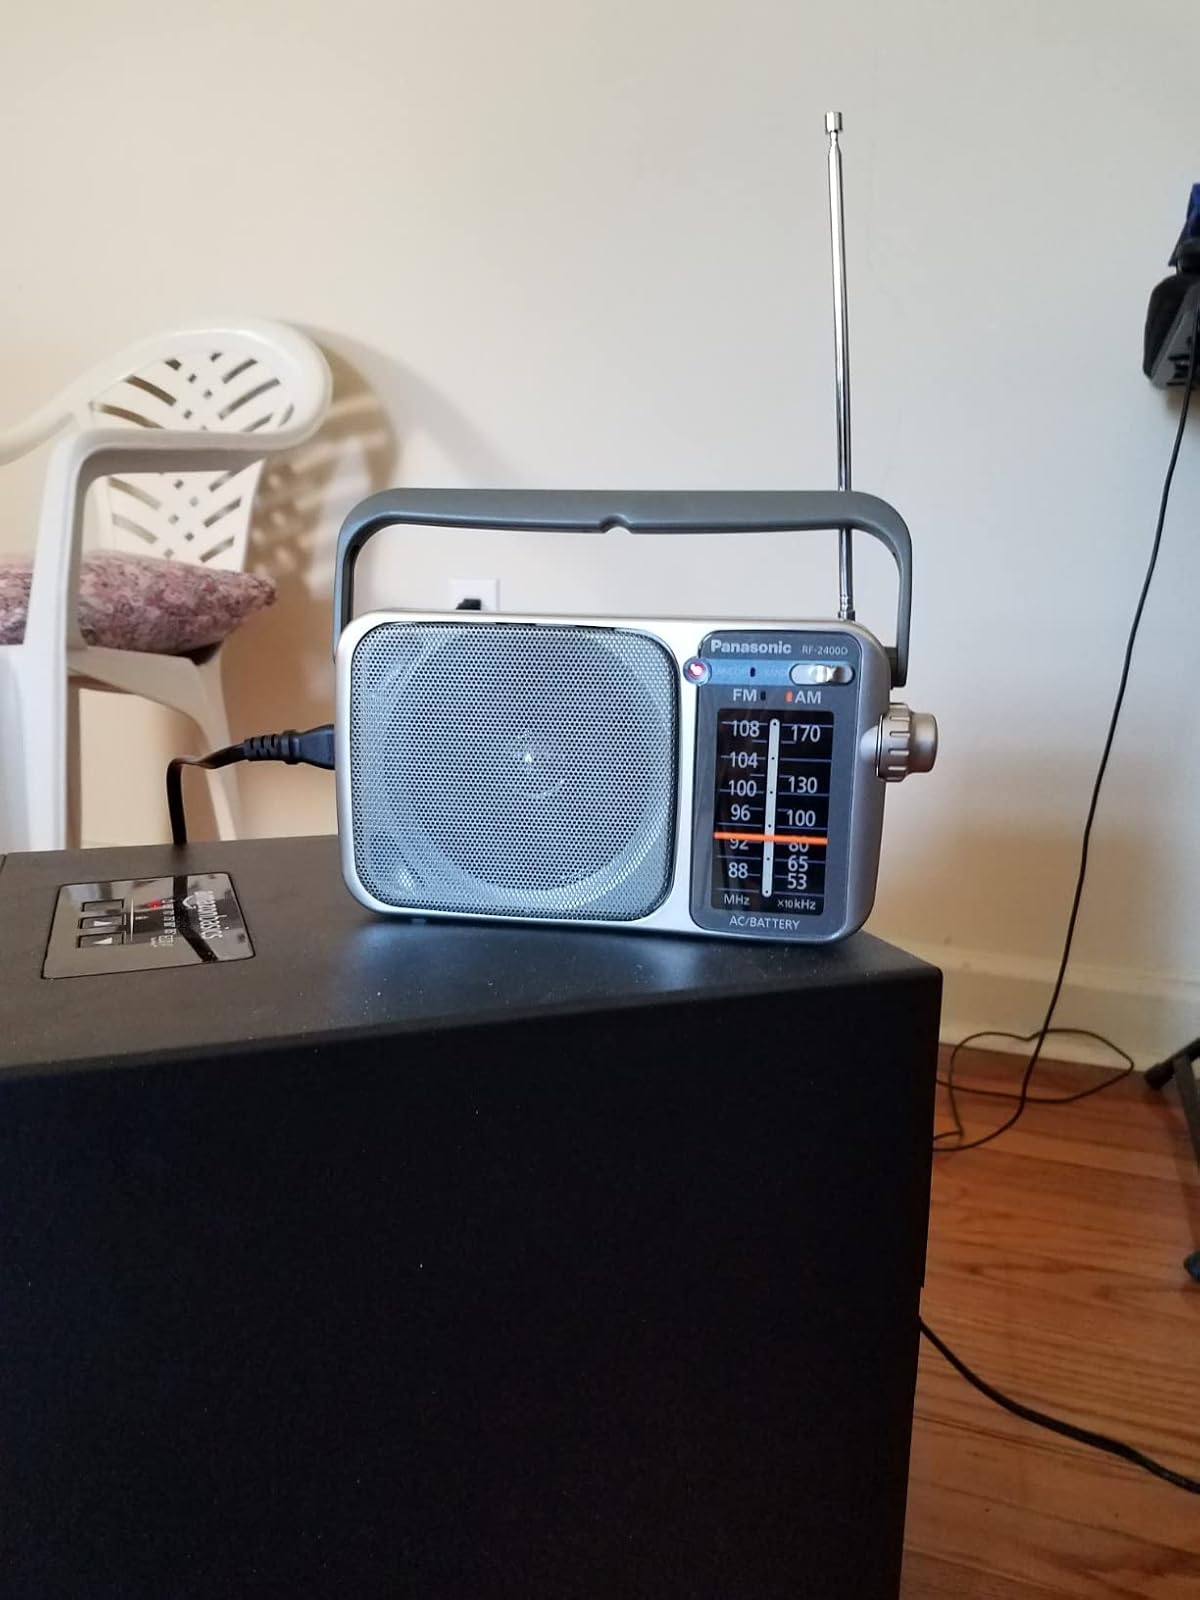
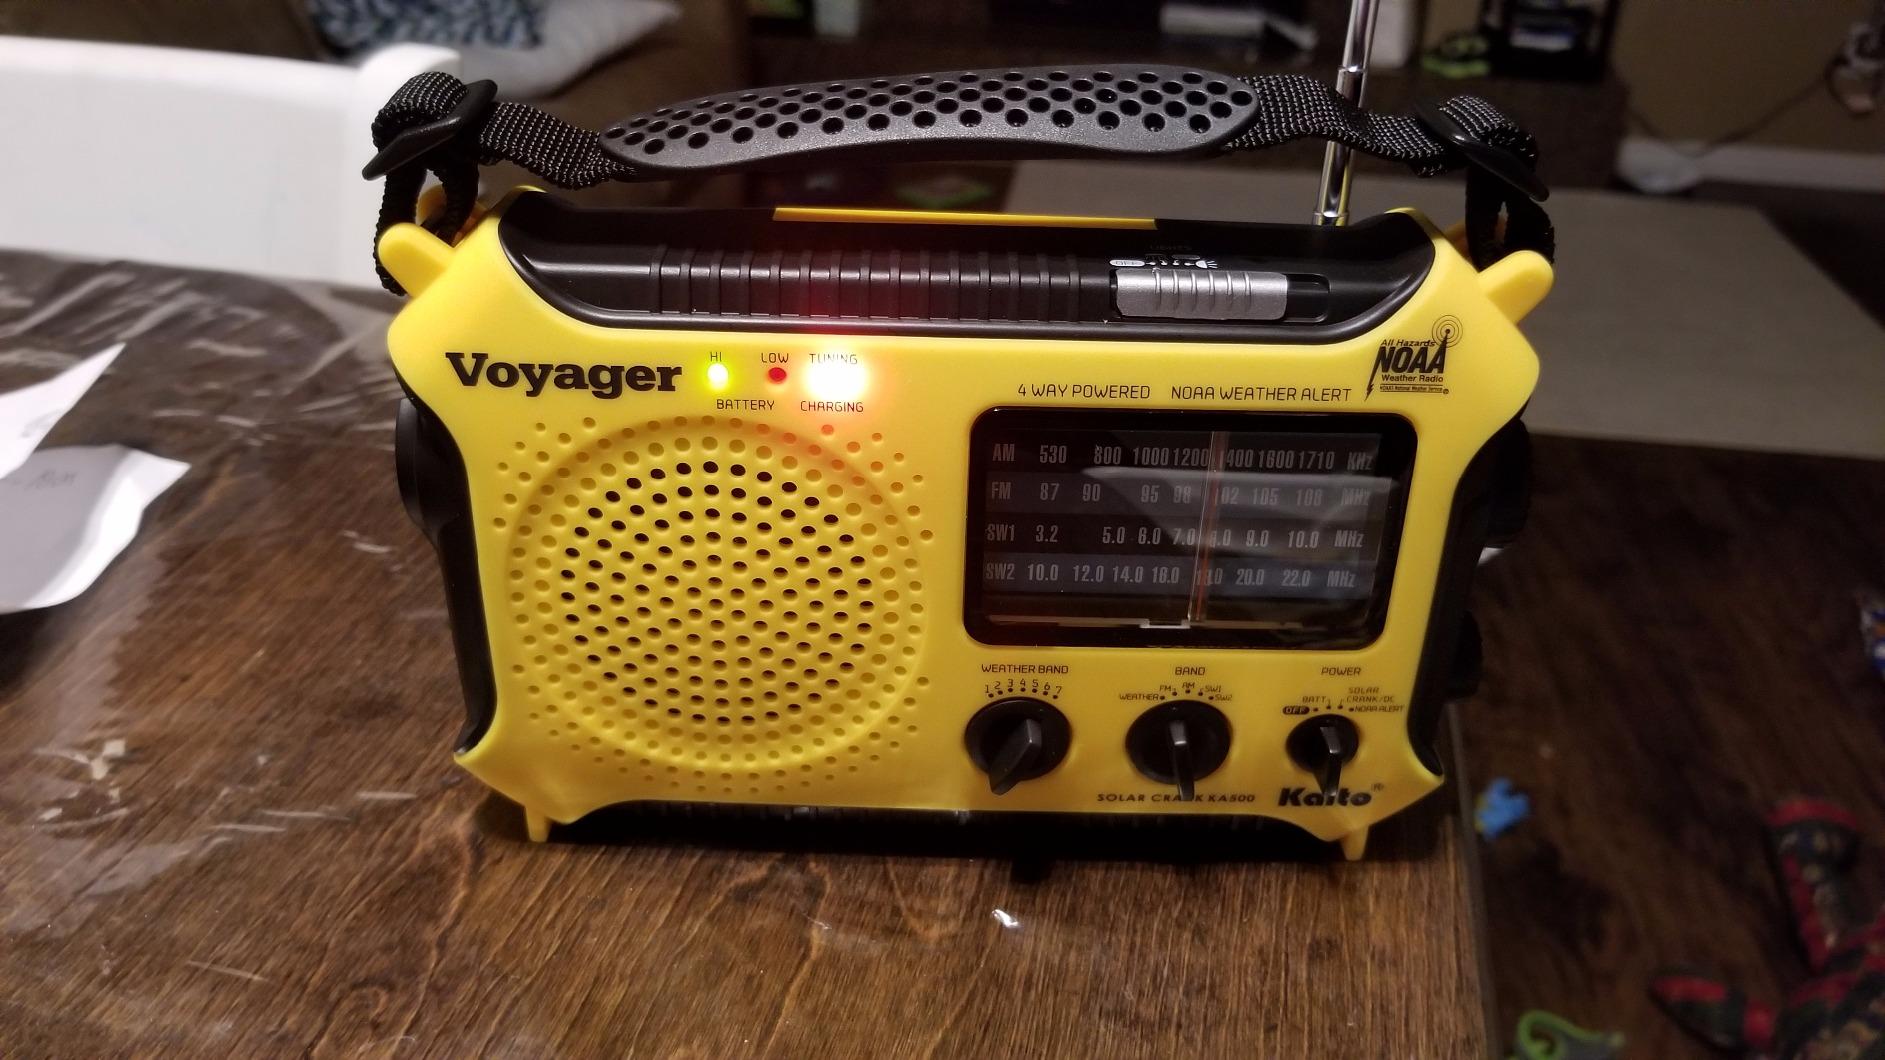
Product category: radio
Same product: no